Agit-train

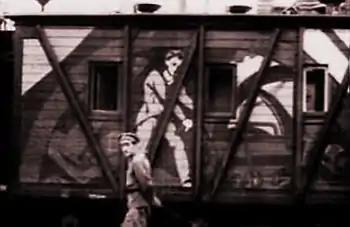
Section of a painted car of a Soviet "agit-train" from a 1921 newsreel.

An agit-train ( агитпоезд) was a locomotive engine with special auxiliary cars outfitted for propaganda purposes by the Bolshevik government of Soviet Russia during the time of the Russian Civil War, War Communism, and the New Economic Policy. Brightly painted and carrying on board a printing press, government complaint office, printed political leaflets and pamphlets, library books, and a mobile movie theater, agit-trains traveled the rails of Russia, Siberia, and Ukraine in an attempt to introduce the values and program of the new revolutionary government to a scattered and isolated peasantry.